Maria de la Pau Janer

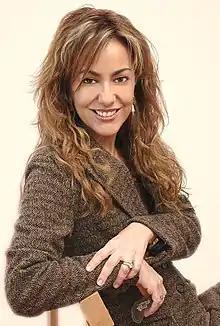
Maria de la Pau Janer in 2006

Maria de la Pau Janer (born 13 January 1966 in Majorca) is a writer from Spain who works in Spanish and Catalan. She is a recipient of the Premio Planeta de Novela and the Ramon Llull Novel Award.